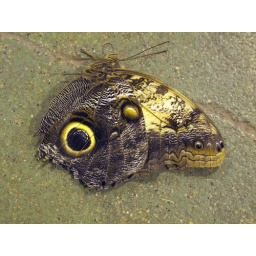
A yellow butterfly in the Butterfly Room at The Minnesota State Fair, August 31, 2009.